USS Potomac (AG-25)

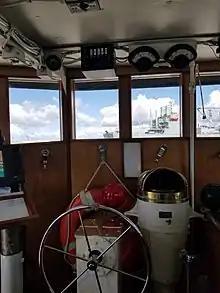
Inside the wheelhouse of USS "Potomac"

On August 3, 1941, President Roosevelt left Washington to board "Potomac" at the submarine base at New London, Connecticut. "Potomac" then sailed for Apponagansett Bay, Massachusetts, where the president did some fishing and entertained guests including Crown Princess Märtha of Norway. Eventually "Potomac" anchored in Menemsha Bight in Vineyard Sound, where the heavy cruiser already lay at anchor. In the early hours of August 5 "Potomac" came alongside "Augusta" and the president and his party transferred to the warship. "Augusta" then proceeded at high speed to Newfoundland for a clandestine meeting between Roosevelt and Winston Churchill. During this meeting, Roosevelt and Churchill agreed to the Atlantic Charter, laying out the principles of the Allied partnership during World War II and setting the scene for the United Nations to plan the post-war peace.